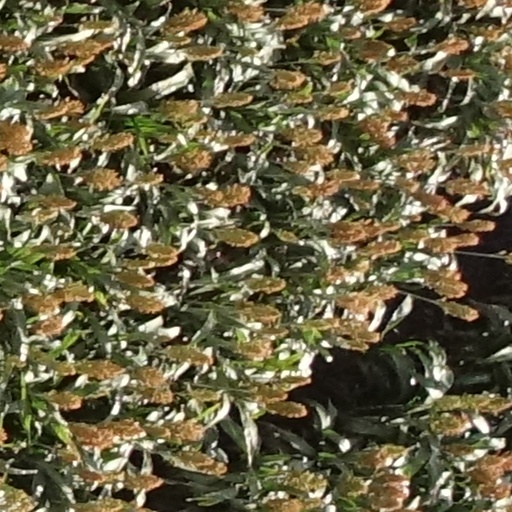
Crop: sorghum